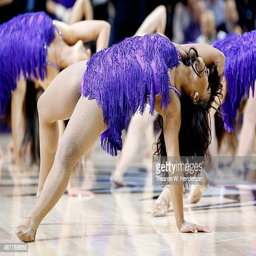
sports team performs against sports team